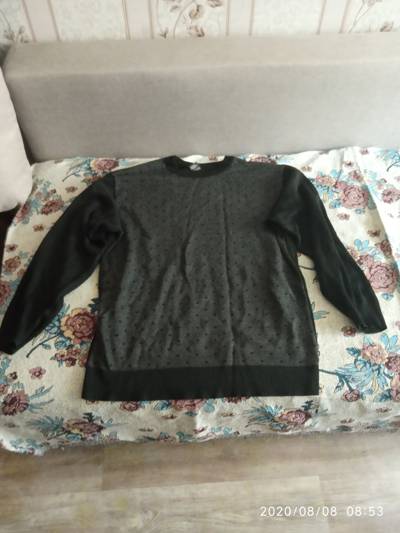
Waste category: clothes